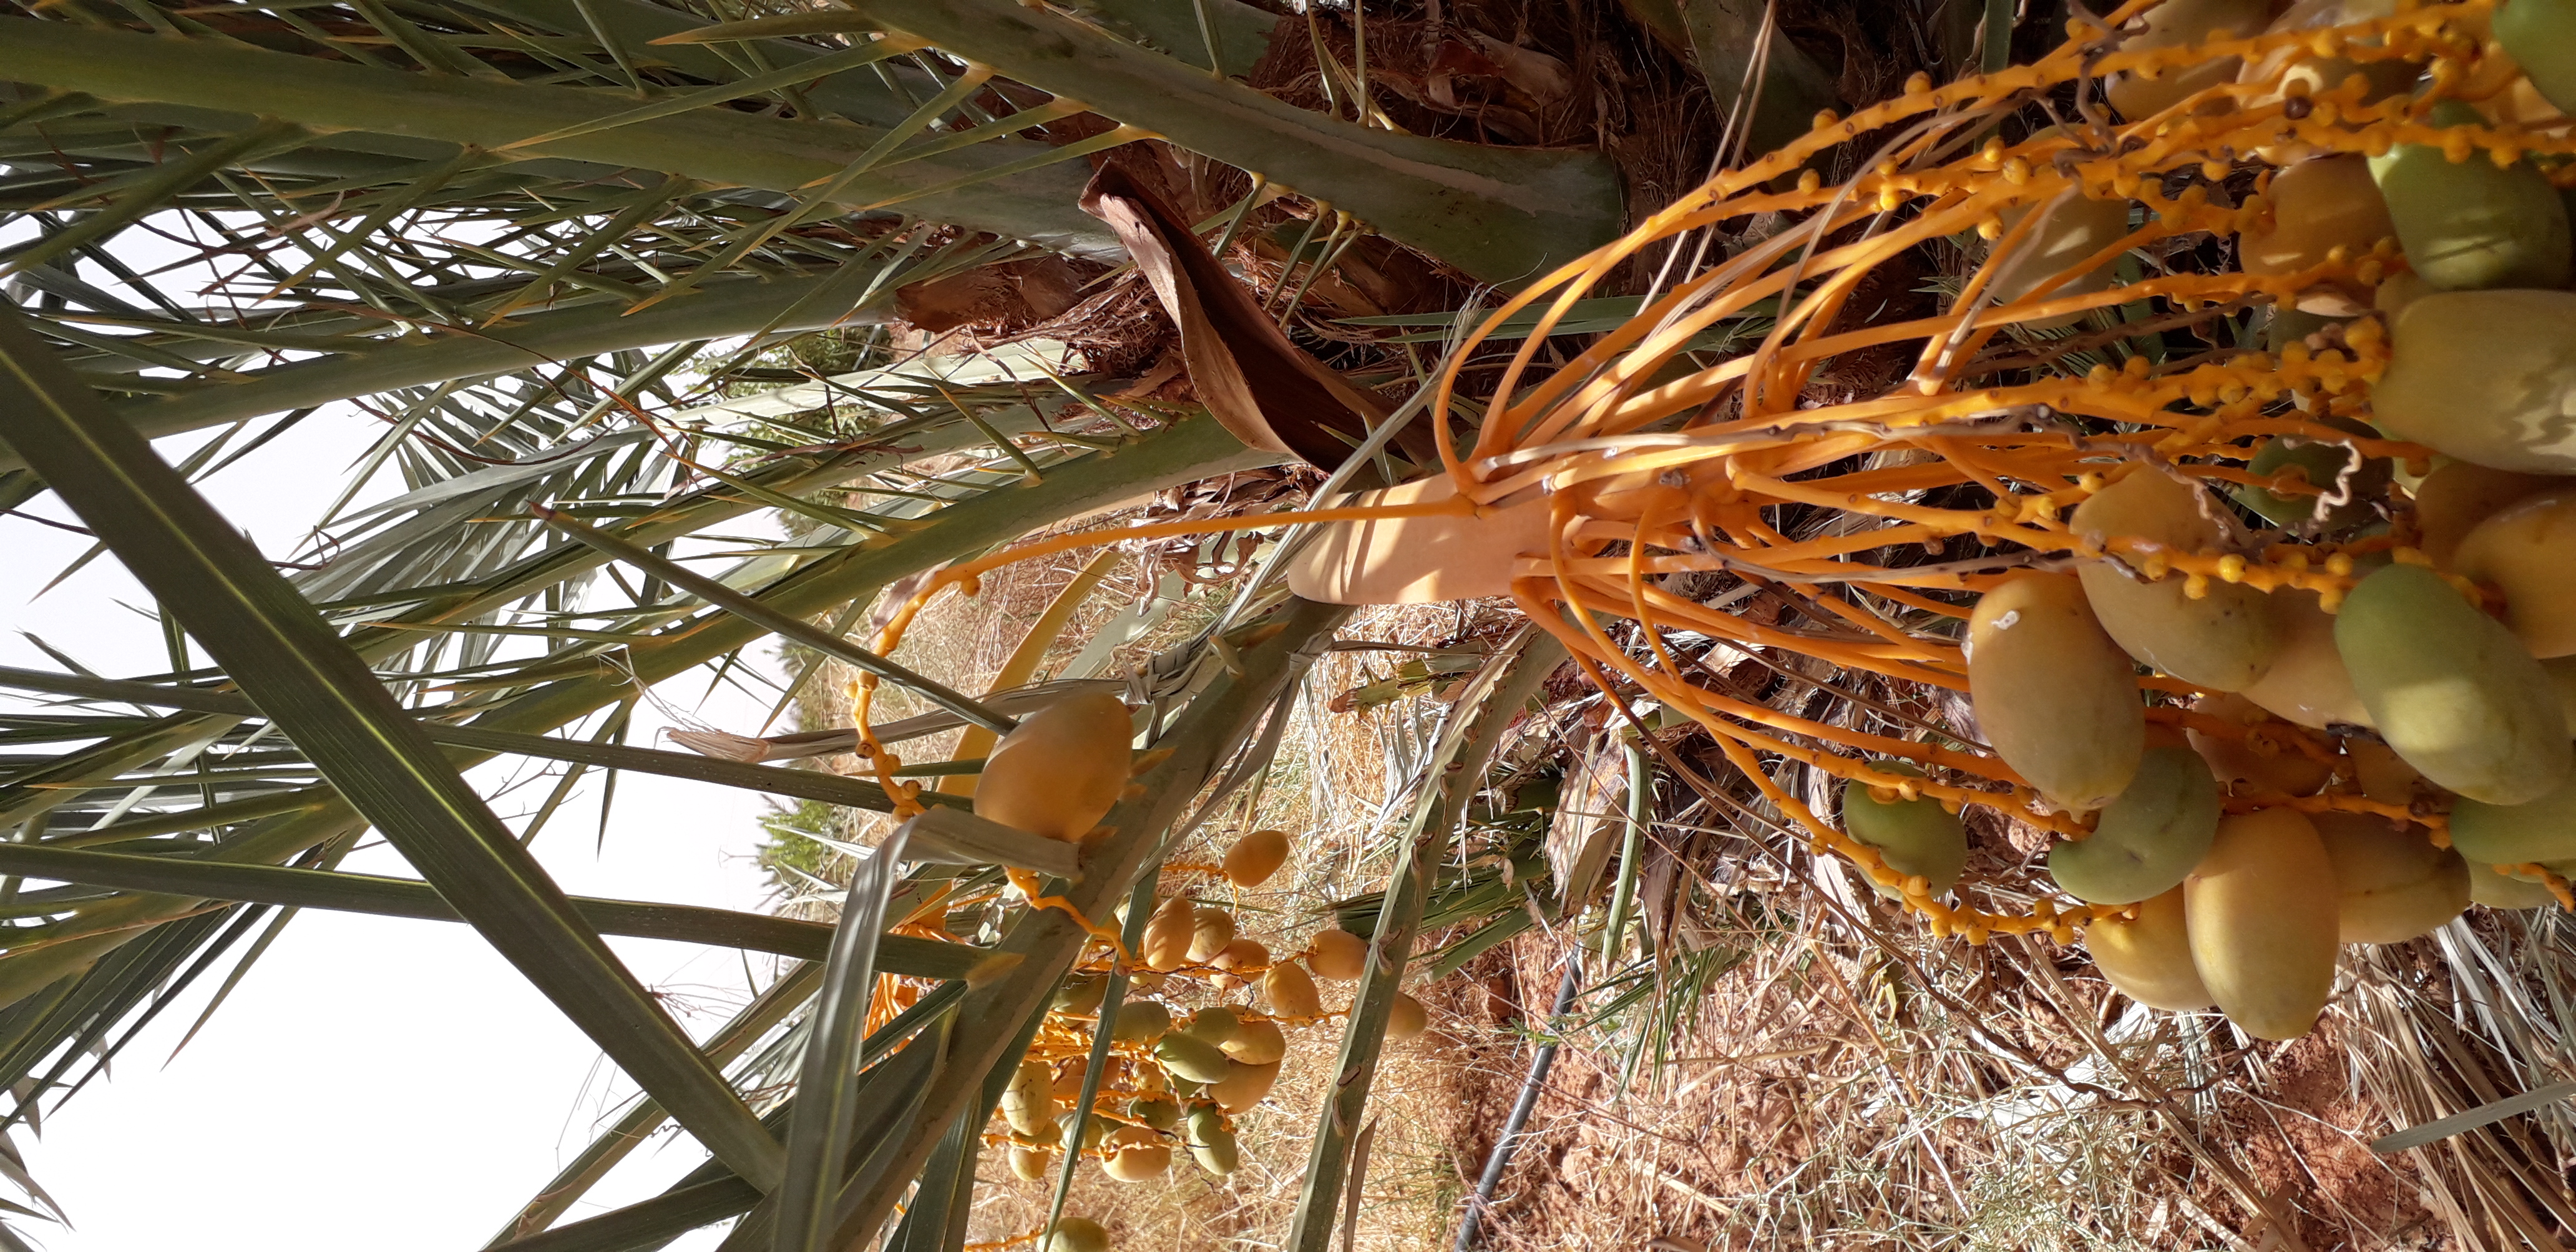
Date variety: Boumajhoul